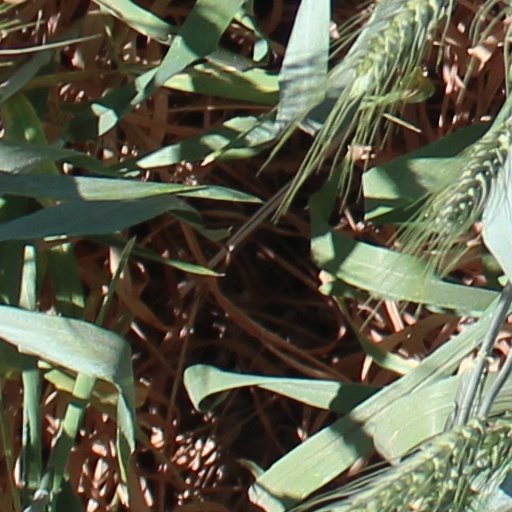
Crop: wheat